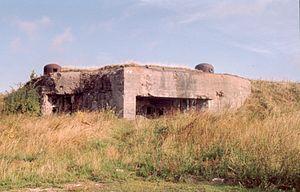
Le secteur fortifié de Faulquemont est une partie de la ligne Maginot, situé entre le secteur fortifié de Boulay à l'ouest et le secteur fortifié de la Sarre à l'est.